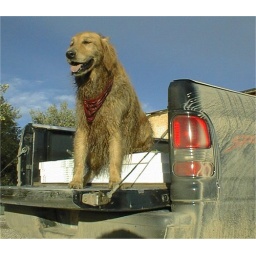
A dirty dog is a happy dog. And no he was dirty before he jumped in the back